World championships in WWE

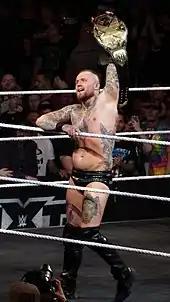
One-time champion Aleister Black with the 2017–2022 version of the championship belt

The original World Heavyweight Championship was the second world championship to be established by WWE, which occurred in September 2002. After WWE introduced the WWE brand extension in March 2002, the Undisputed Champion was the only male wrestler allowed to appear on both the Raw and SmackDown brands. However, after reigning WWE Undisputed Champion Brock Lesnar signed an exclusive deal to only appear on SmackDown, Raw was left without a world championship. The World Heavyweight Championship was subsequently established and awarded to Triple H, who was originally the number one contender to Lesnar's championship, which dropped the "undisputed" moniker.